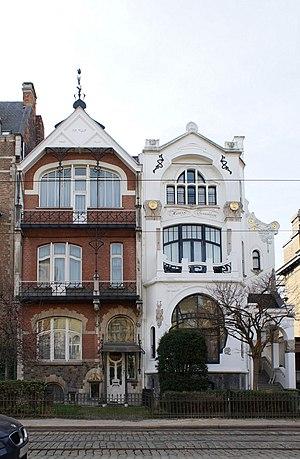
Maisons à Anvers - Cogels Osylei 52-50 - A gauche De Tulp - A droite De Zonnebloem - Oeuvre de l'architecte Jules Hofman.
Jules Hofman né à Oosterhout le 16 décembre 1859 et décédé à Anvers le 13 mai 1919 est un architecte belgo-néerlandais actif principalement à Anvers.